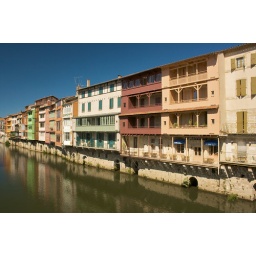
Medieval merchant houses over the river Agout